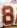
Number: 8